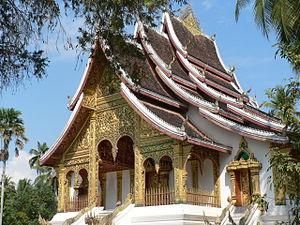
Cet article recense les sites inscrits au patrimoine mondial au Laos.